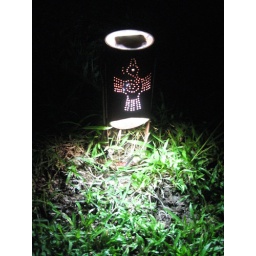
The ground lights around the beach all have these dots shaped like a bird. really cool effect.